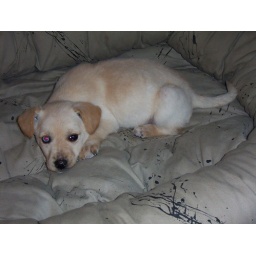
Tinook 5 weeks in dog bed 3